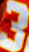
Number: 3